Oh In Colour

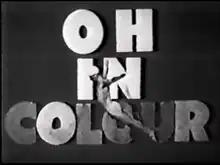
"Oh In Colour" title screen.

Oh In Colour was a comedy television sketch programme broadcast on BBC 2 in 1970. It ran for one six-episode series from September to November 1970. It was written by and featured Spike Milligan, who was accompanied by different stars every week. It was shown after the thoroughly more popular Q5, also written by Milligan and Neil Shand. It is likely the programme was written to bridge the long production gap between Q5 and the next series, Q6, which did not appear on TV screens until 1975. (Milligan later complained of the BBC's cold attitude towards the series and stated that he would have made more programmes had he been given the opportunity.)